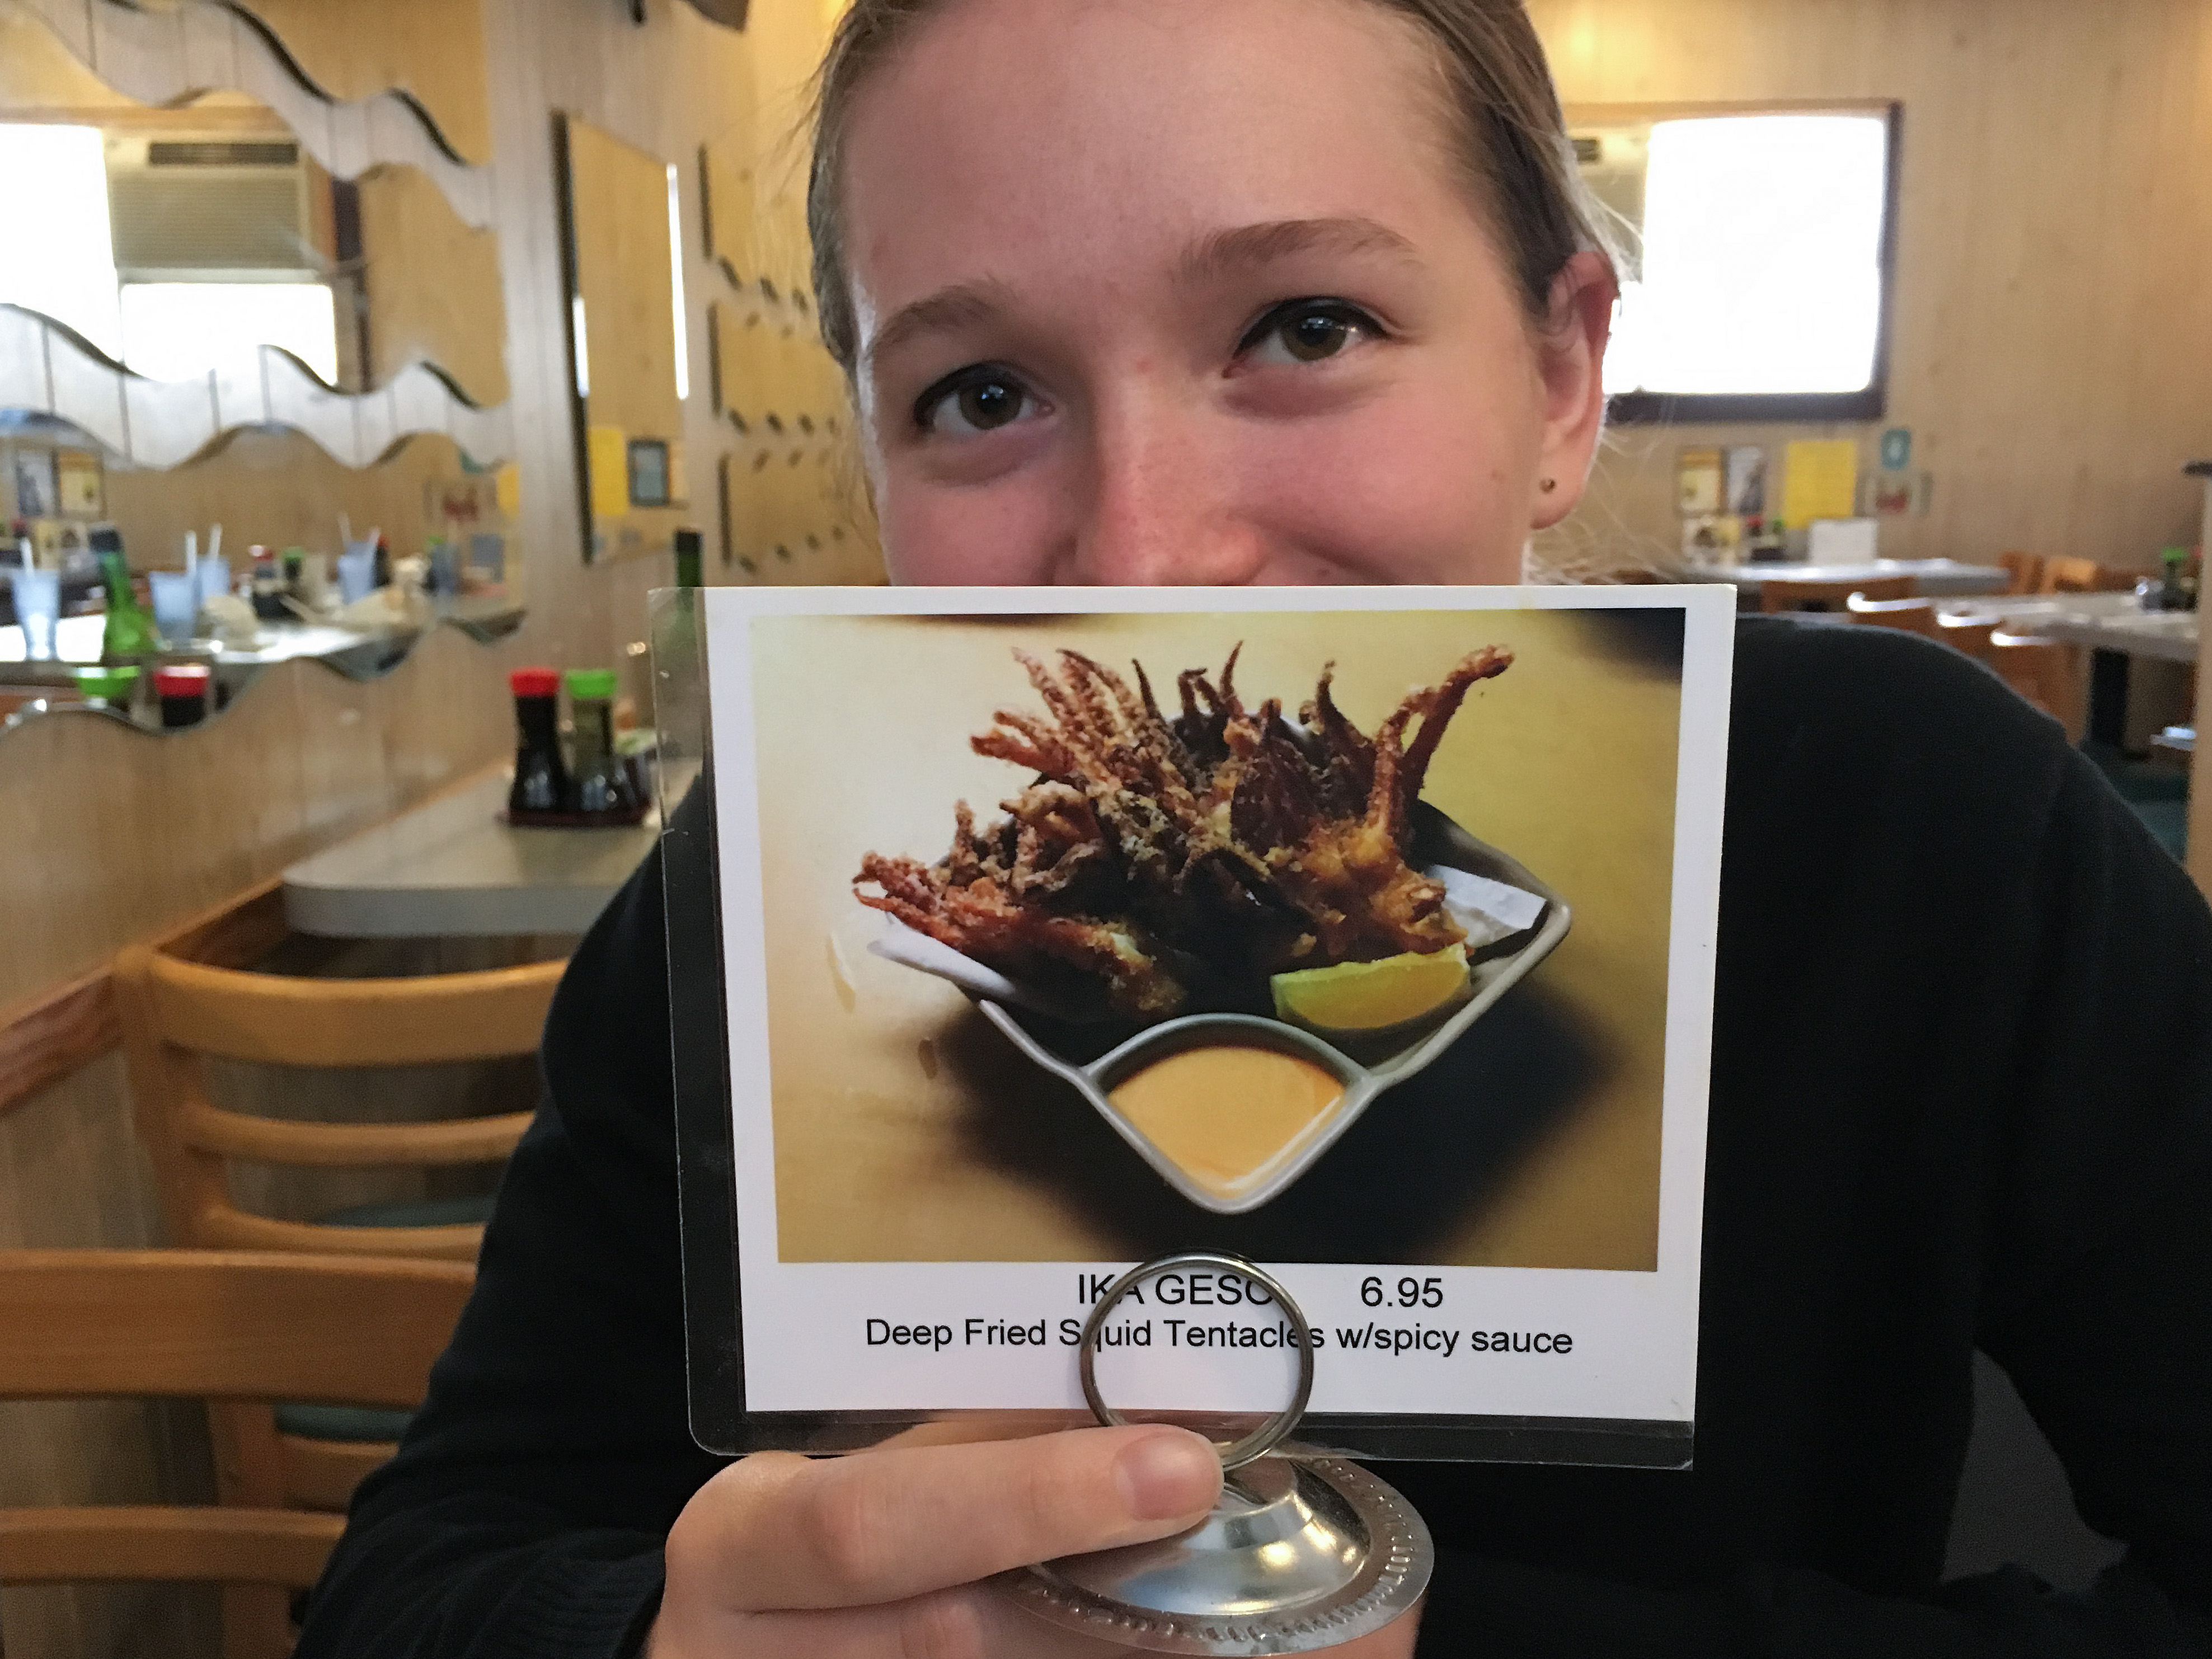
restaurant, meal, squid, 2016, 366, japaneserestaurant, sense